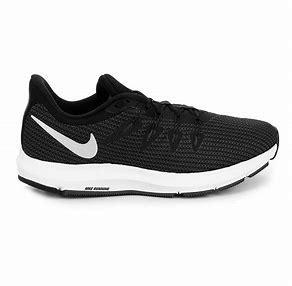
Brand: Nike
Model: Quest 5